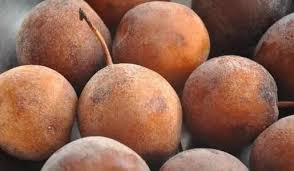
Label: trash